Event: Nepal Earthquake
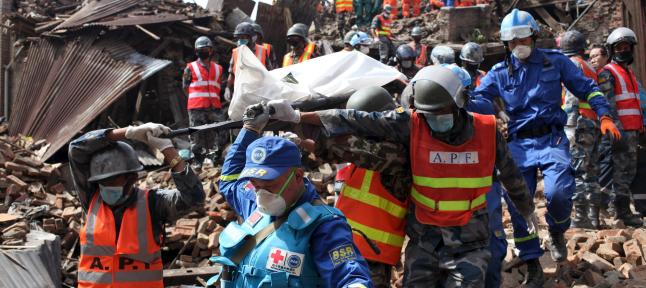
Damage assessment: damage